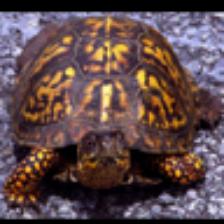
Label: NonHuman